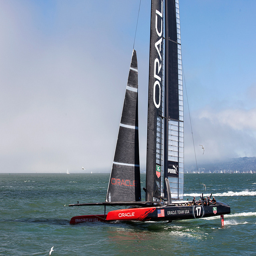
An Oracle funded catamaran cuts through the water.
A boat with black sails floating on top of a body of water.
A small black sailing boat on the water.
a boat with two sails sailing on a body of water.
An Oracle sailboat on the ocean with the coast in the distance.